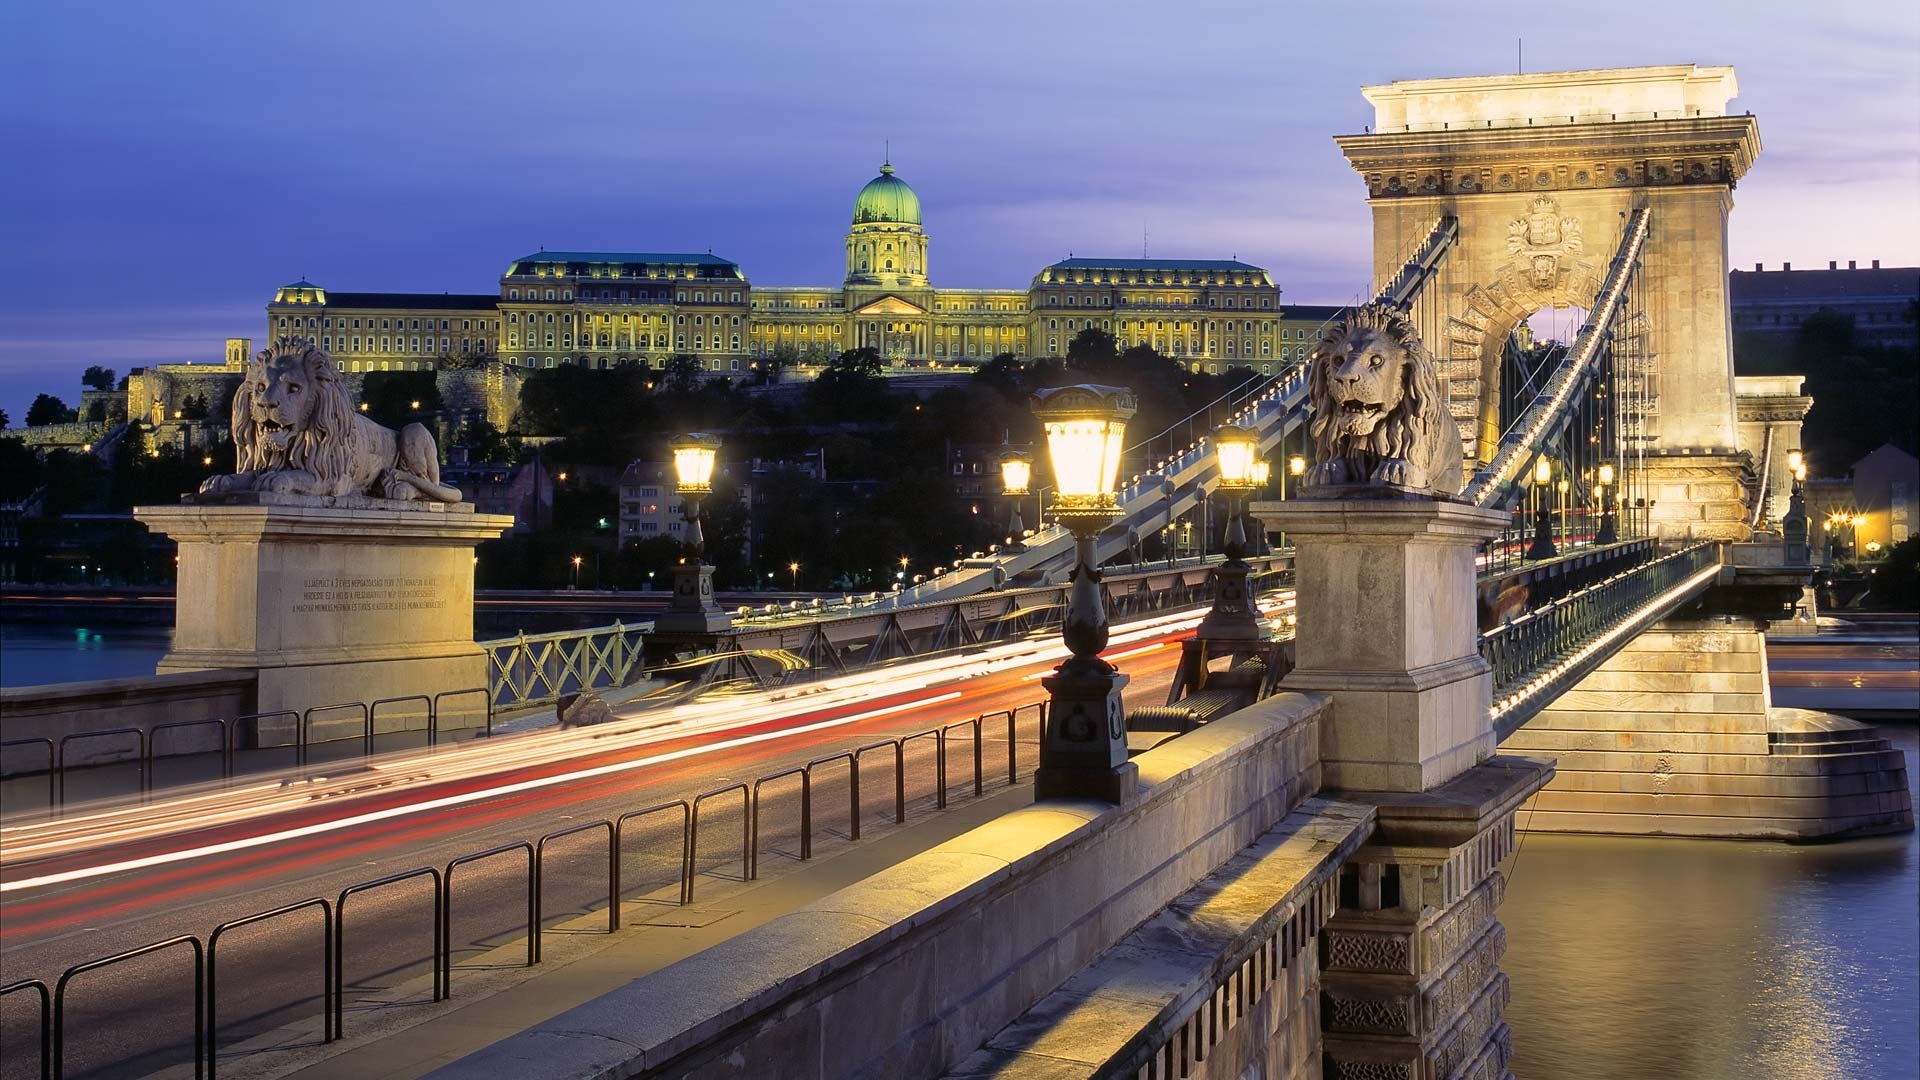
architecture, road, bridge, skyline, traffic, night, building, palace, city, cityscape, downtown, dusk, transport, evening, reflection, pillar, landmark, tourism, waterway, places of interest, danube, budapest, metropolis, chain bridge, urban area, human settlement, metropolitan area